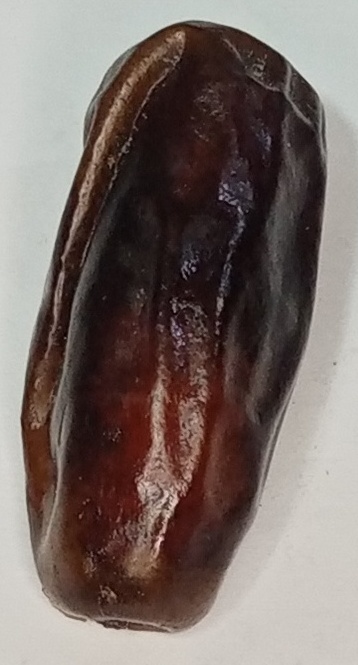
Variety: gajar
Size: large
Grade: grade-2